United States Central Command

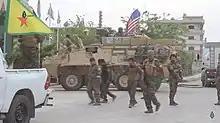
U.S. armored vehicle in Al-Hasakah, Syria, May 2017

On 1 October 2008, the Department of Defense transferred responsibility for Sudan, Eritrea, Ethiopia, Djibouti, Kenya, and Somalia to the newly established Africa Command. Egypt, home to Exercise Bright Star, the Department of Defense's largest reoccurring military exercise, remained in the CENTCOM Area of Responsibility. On 15 January 2021, responsibility for Israel was transferred from Europe Command to CENTCOM.